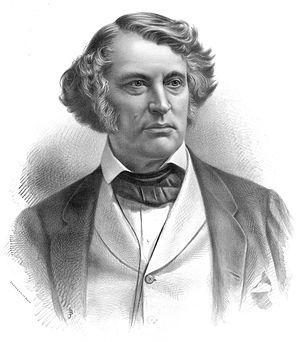
Charles Sumner est un homme politique américain.